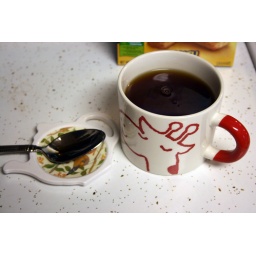
new mug from sheep in the city stacey, with lovely black Queen Victoria tea